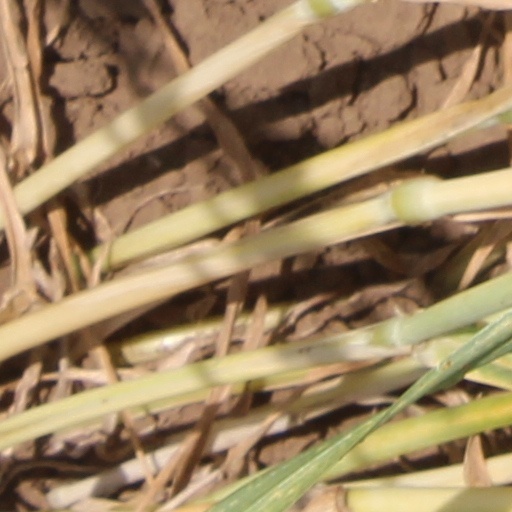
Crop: wheat